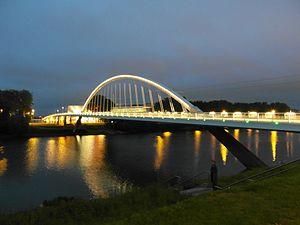
La ligne A du tramway d'Angers est la première ligne exploitée par la RATP Dev Angers, sous le nom commercial Irigo, mise en service le 25 juin 2011, entre La Roseraie, un quartier d'Angers, et Avrillé, une ville du nord de l'agglomération angevine. Au début du lancement du projet, lors de l'enquête publique, il était initialement prévu que cette inauguration se fasse en 2009. Un an après sa mise en service, la fréquentation moyenne de cette ligne était de 32 500 voyageur par jour et de 8 millions de voyages annuels. En 2017, ce dernier chiffre atteint 9,5 millions.